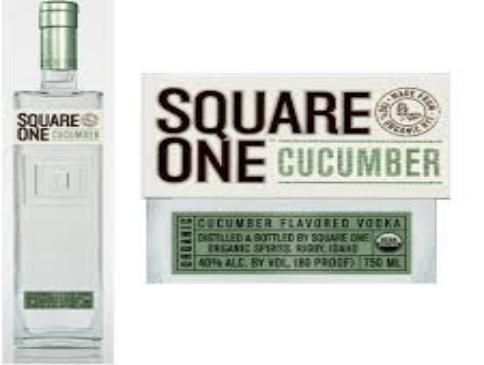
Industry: Food